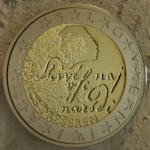
Coin value: 2euro
Country: sl
Edition: standard